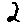
Label: 2